Developments in Karachi

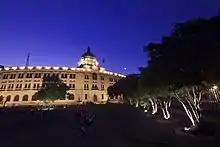
Karachi Port Trust Building

Karachi is located on the coastline of Sindh province in southern Pakistan, along a natural harbour on the Arabian Sea. The city has a very diverse population with very affluent areas such as Clifton and large areas of people living in middle class environments. Karachi is ranked as a Beta world city in the GaWC index, and is widely recognized as the prime financial and transport hub of Pakistan.